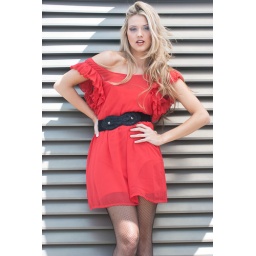
cat in red